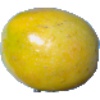
Label: Maracuja 1